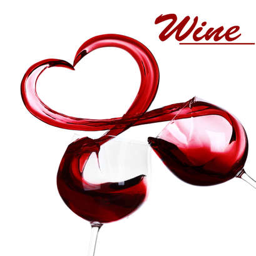
splash of red wine in a heart shape isolated on white